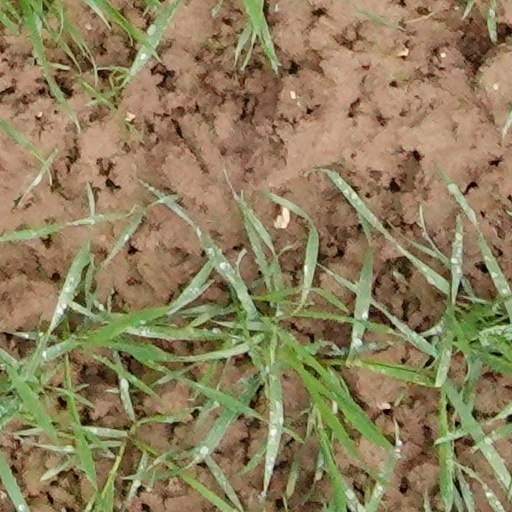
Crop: wheat